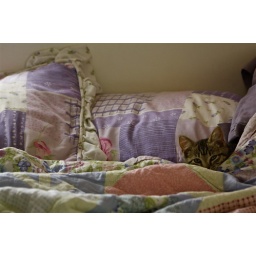
Found her sleeping under the covers with her head sticking out. She's like a little furry person.